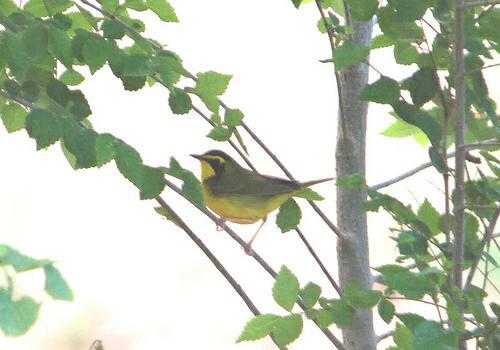
A photo of a kentucky warbler